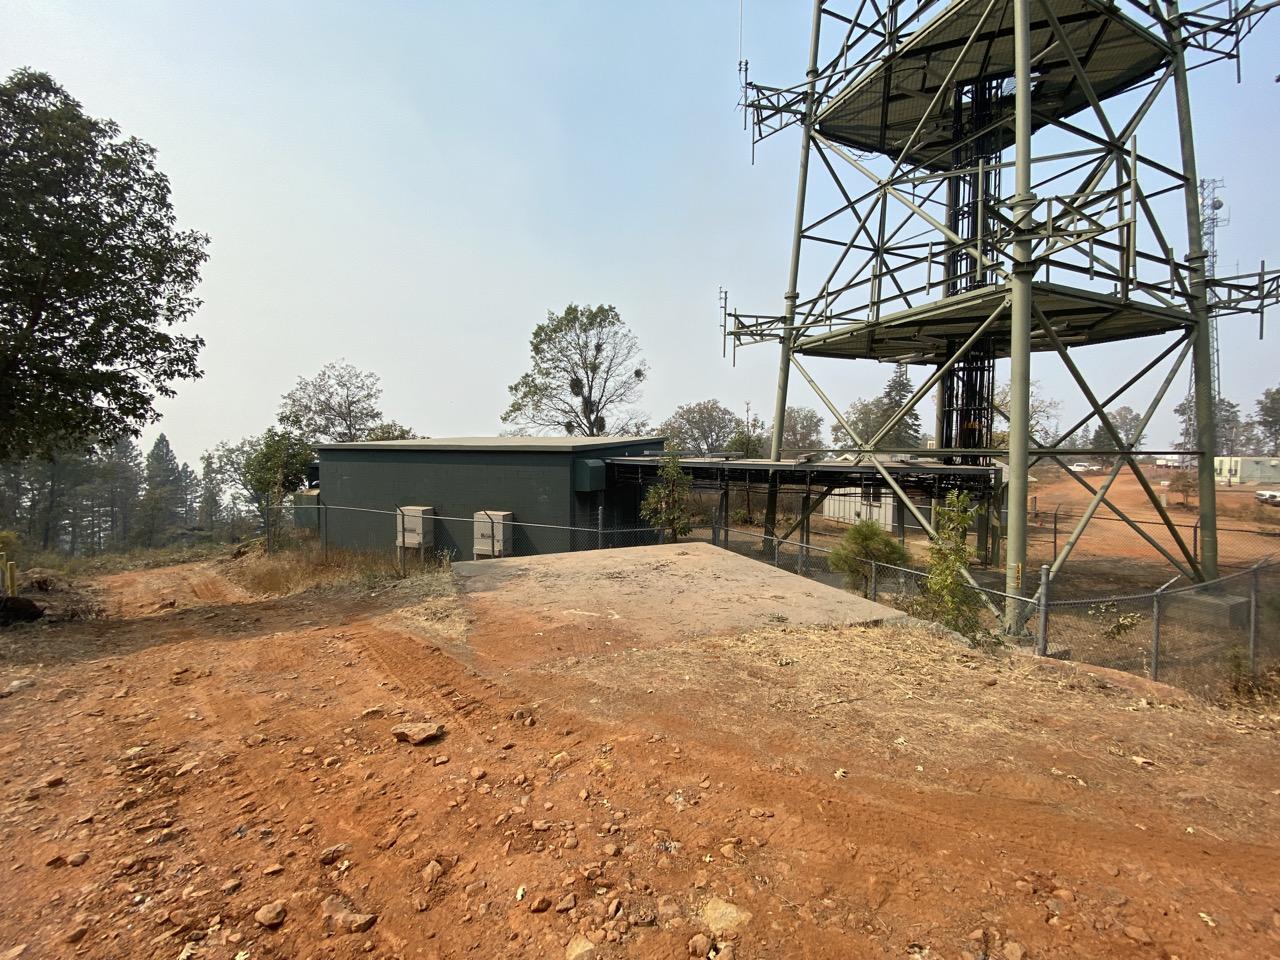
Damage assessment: no_damage